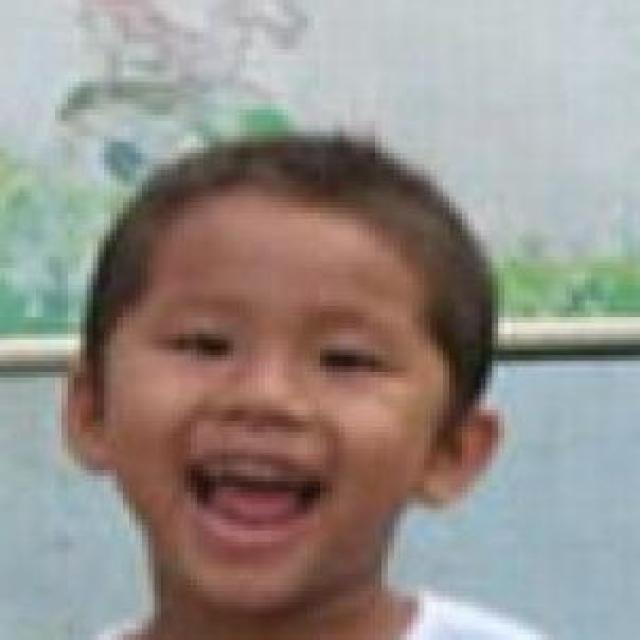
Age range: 0-12